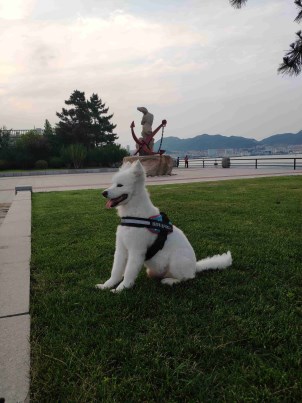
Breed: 2192-n000088-Samoyed